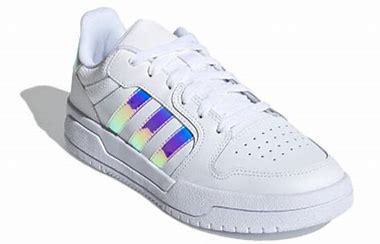
Brand: adidas
Model: NEO Entrap Skate